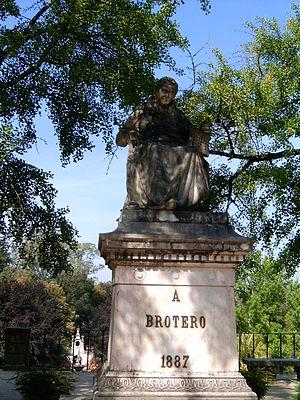
Felix de Avelar Brotero est un scientifique, médecin et botaniste portugais.